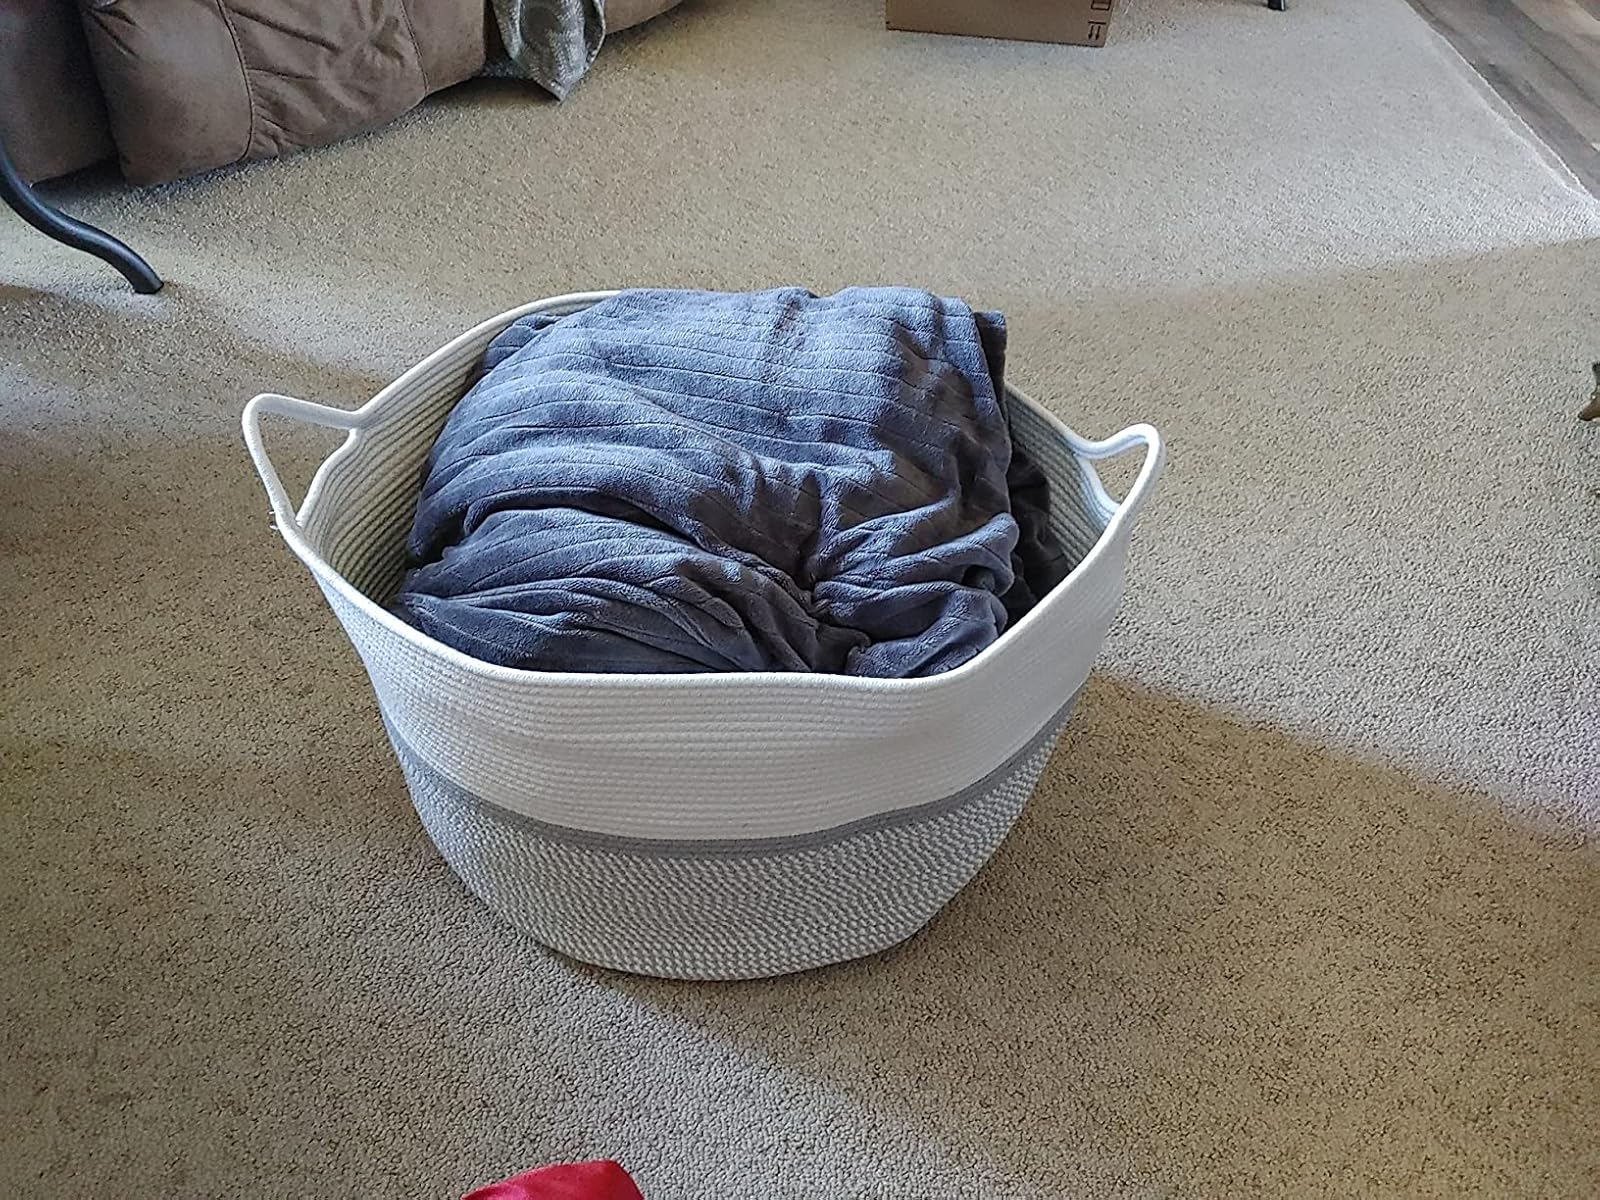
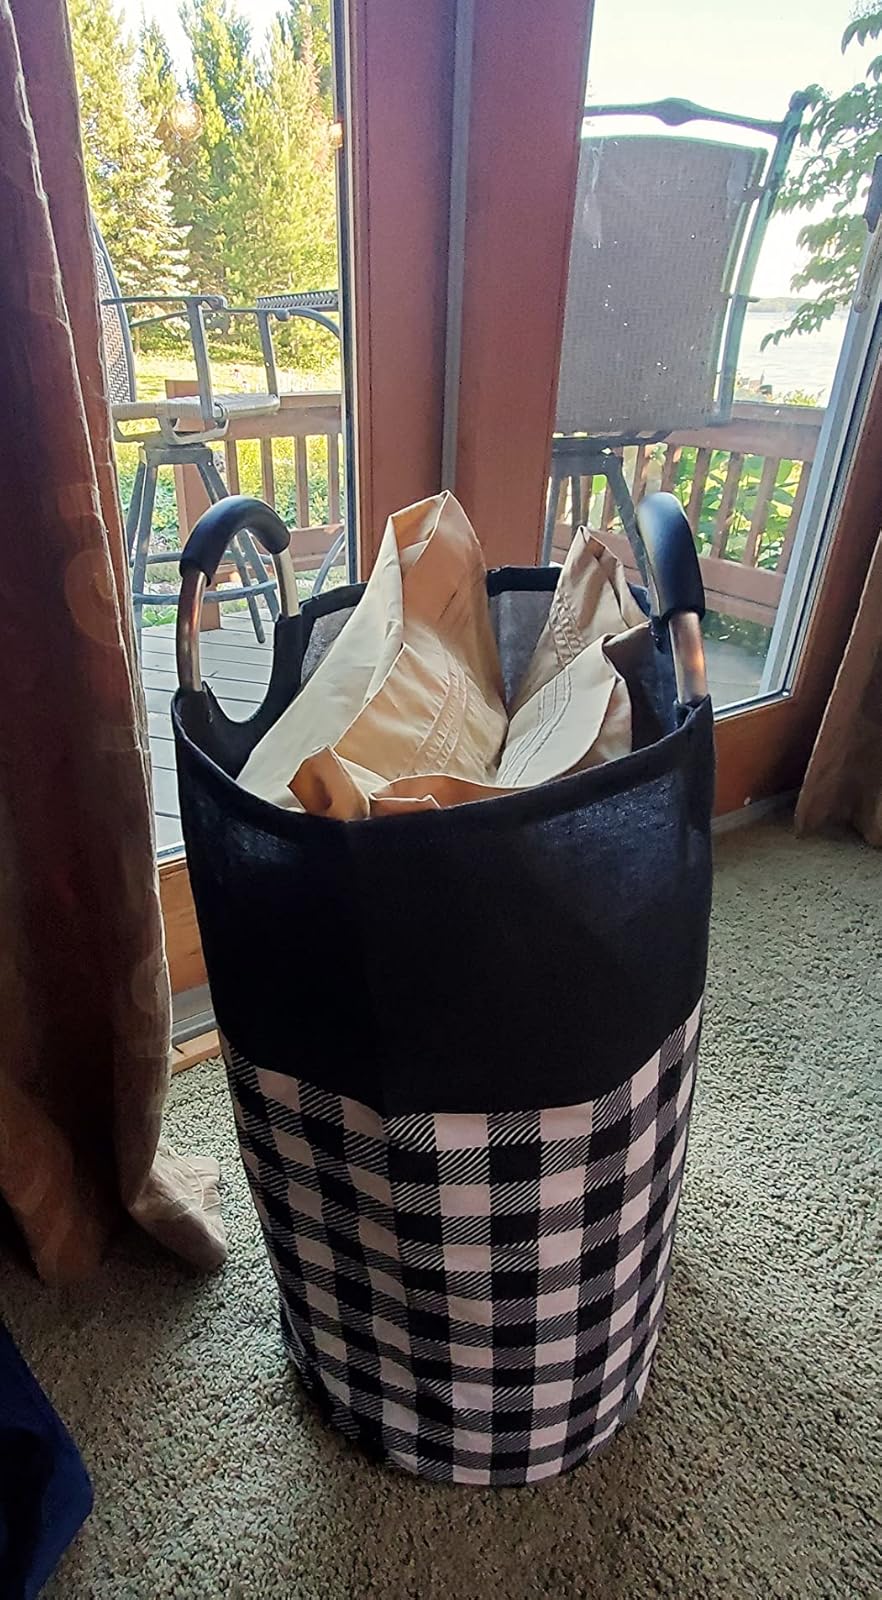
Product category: items_hamper
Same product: no